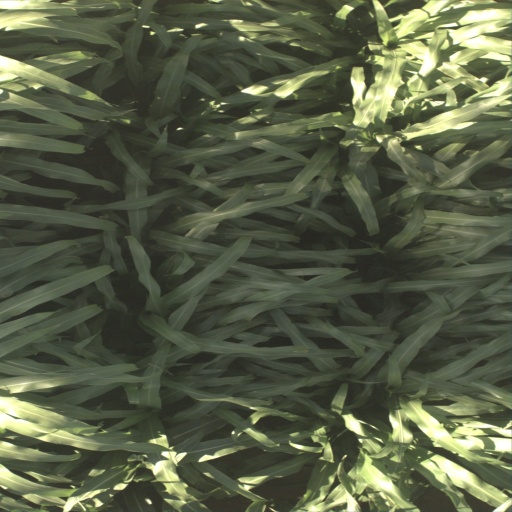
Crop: sorghum